Poverty in Vietnam

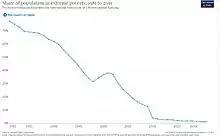
Share of population in extreme poverty over time

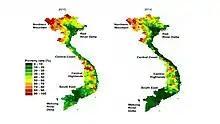
Map poverty rates by district of Viet Nam in 2010 and 2014.

Until the 1990s, most of the Vietnamese population lived under the poverty line. This was due to a number of reasons, which was a result from years as a French colony, the Japanese occupation of Vietnam, the Vietnam-American War, and further conflicts within Mainland Southeast Asia (primarily the Cambodian-Vietnamese war and the Sino-Vietnamese War). Continuous conflicts from 1887 to 1991, more than 100 years of instability had left Vietnam a war-torn country that was prone severe floods from typhoons, rising sea levels, as well as the so-called "flood season" from seasonal monsoons (East Asian monsoon in winter and South Asian monsoon in summer), as well as the effects of climate change.